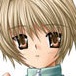
Portrait style: Anime Portrait